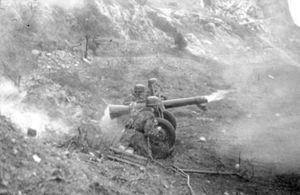
Les Fallschirmjäger, de l'allemand Fallschirm et Jäger, sont des troupes parachutistes allemandes. Les Fallschirmjäger furent les premiers à être déployés pour des opérations aéroportées de grande envergure pendant la Seconde Guerre mondiale. Ils sont aussi connus sous l’appellation de « diables verts » par les forces alliées contre qui ils ont lutté. Durant la totalité de la Seconde Guerre mondiale, le commandant des Fallschirmjäger a été le Generaloberst Kurt Student.